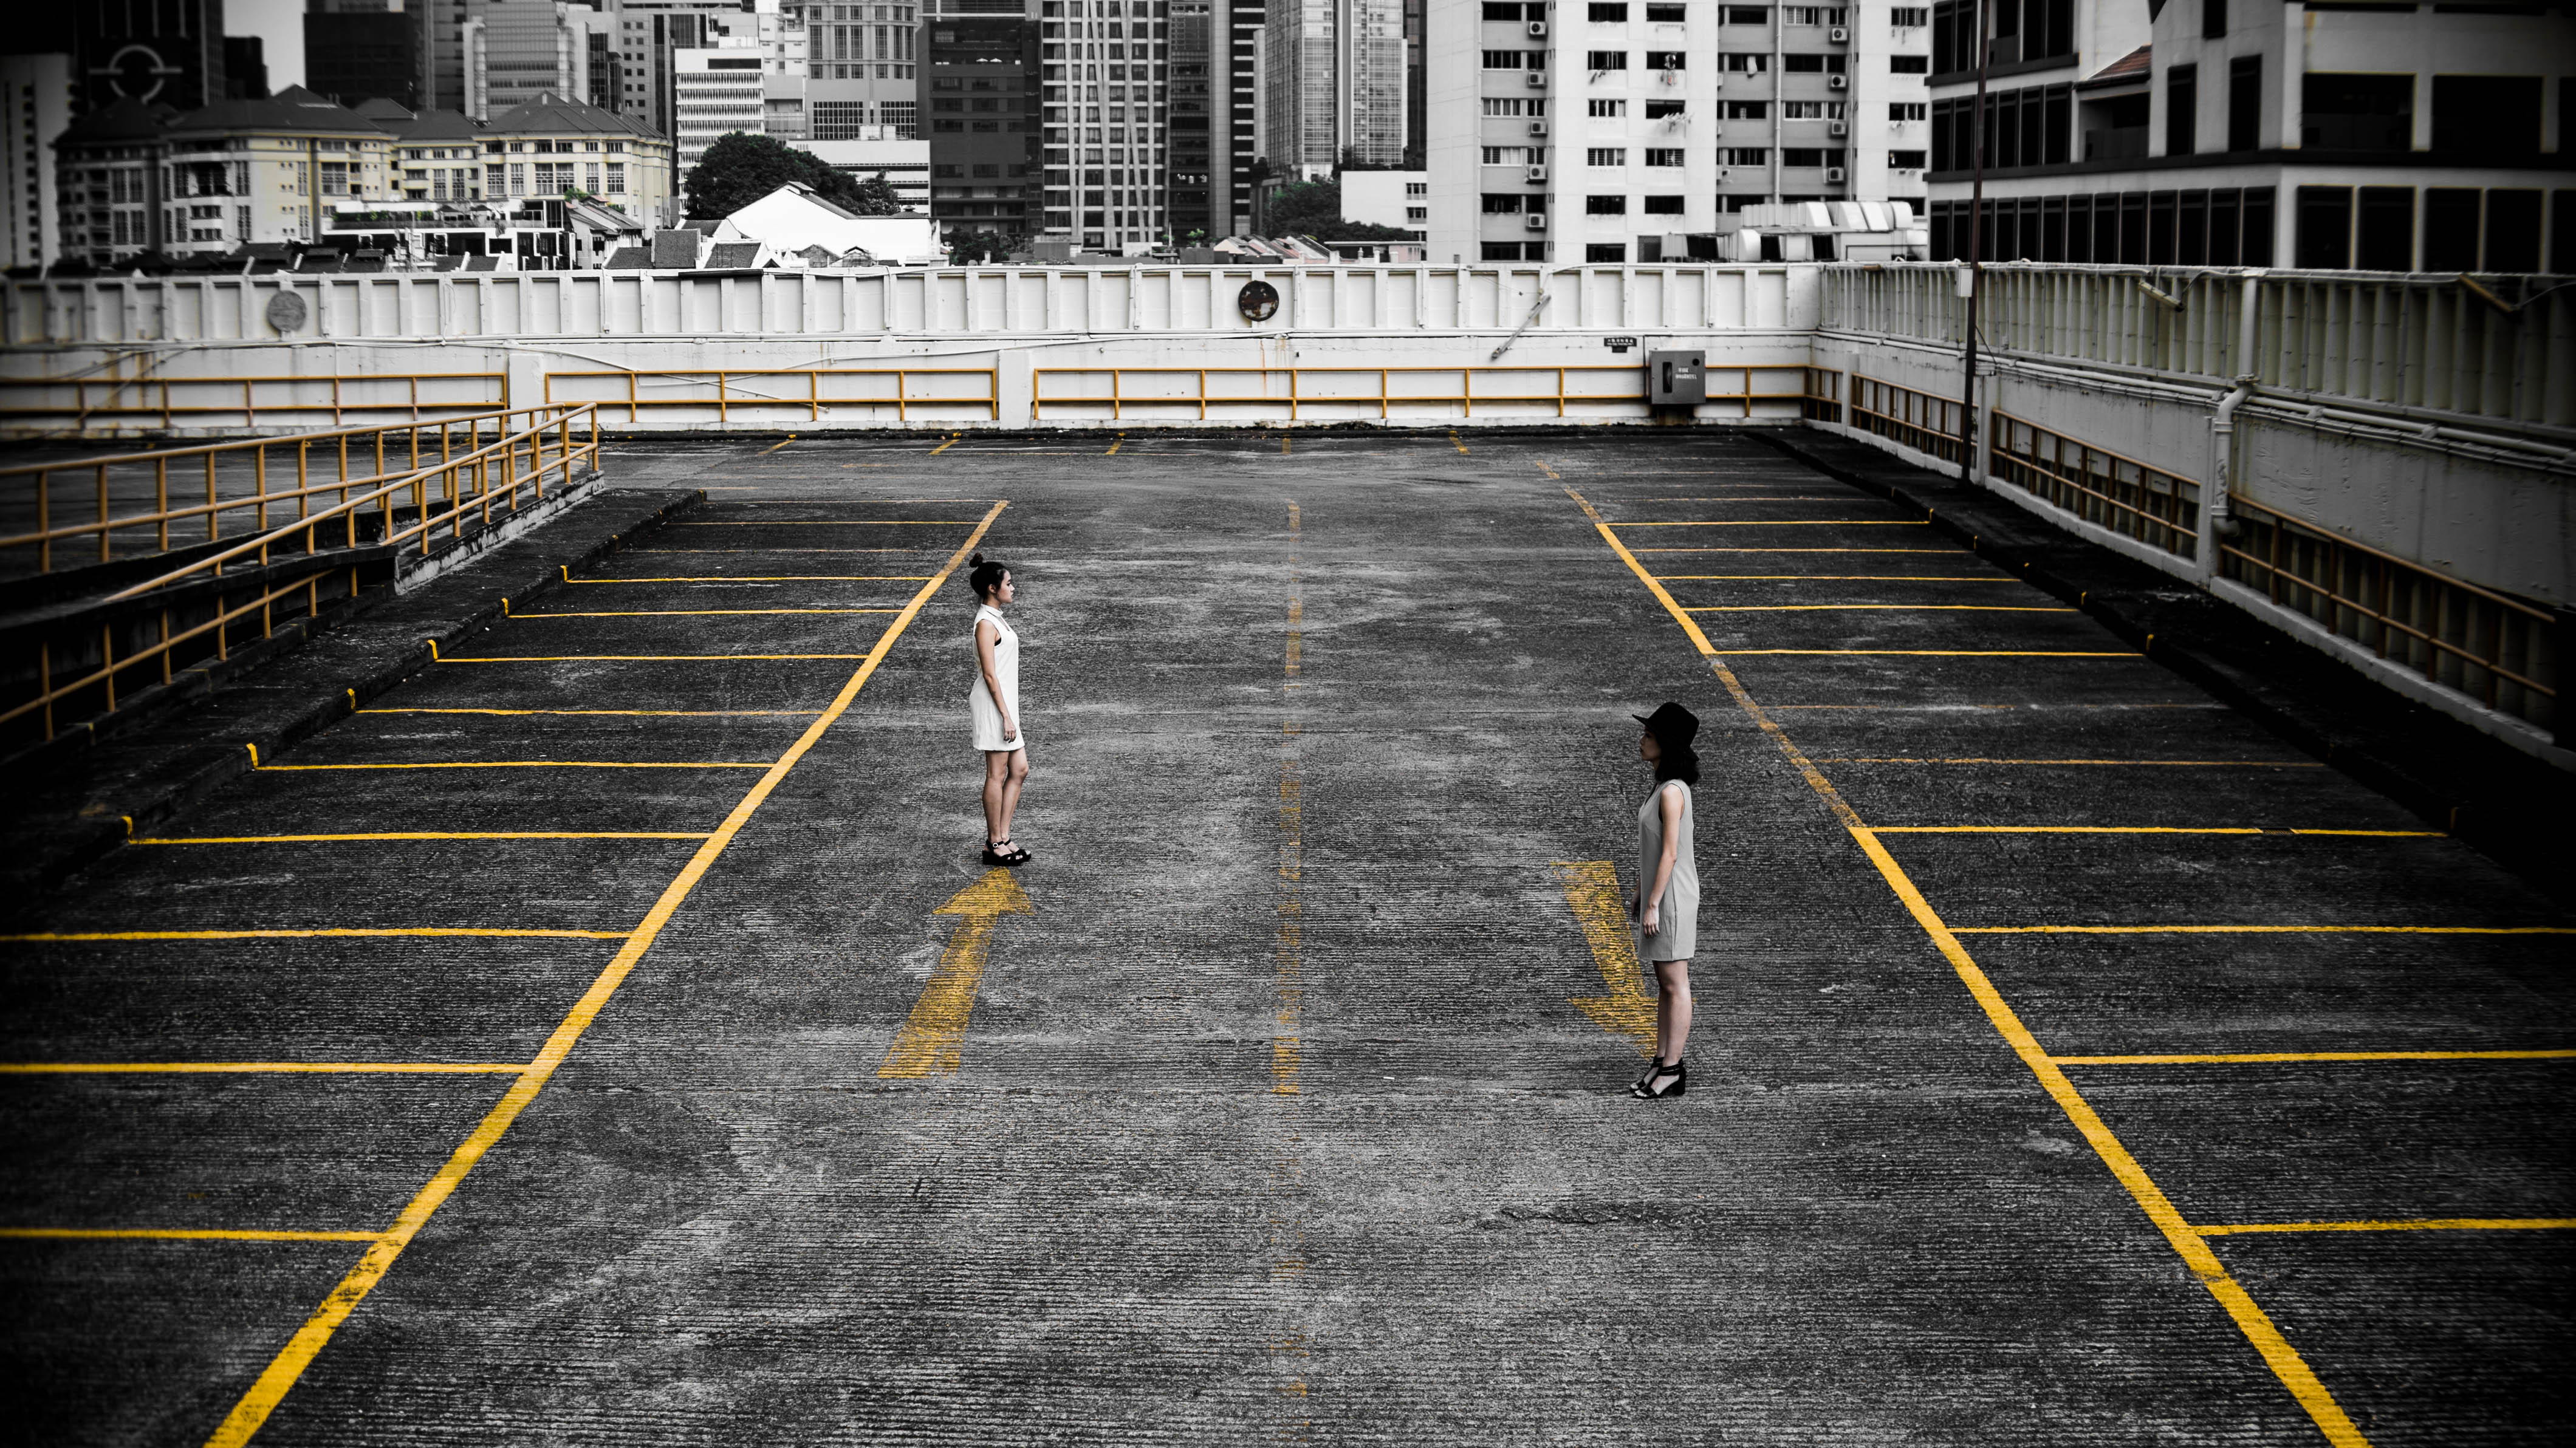
light, structure, road, street, floor, wall, walkway, line, symmetry, shape, flooring, urban area, sport venue